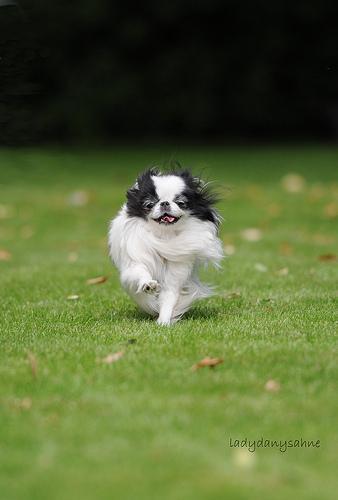
japanese chin